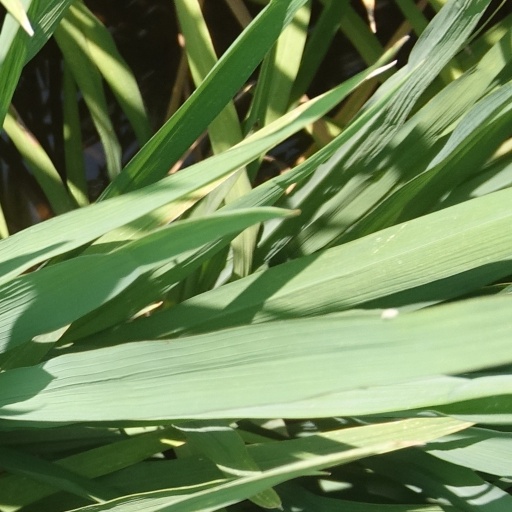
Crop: rice